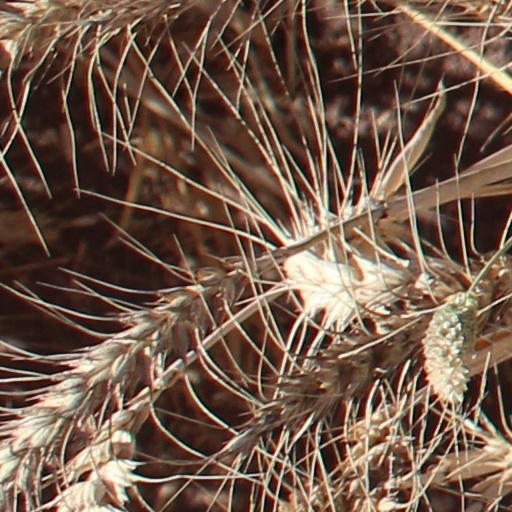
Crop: wheat